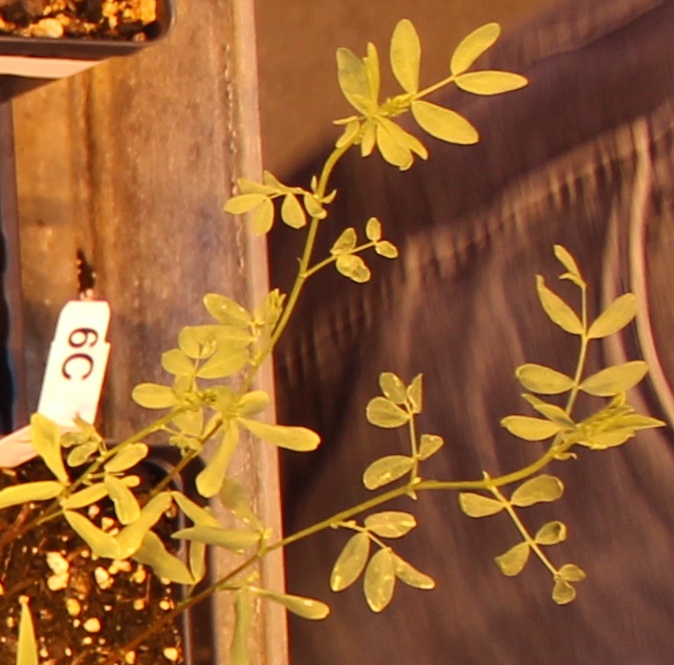
Label: Lentil